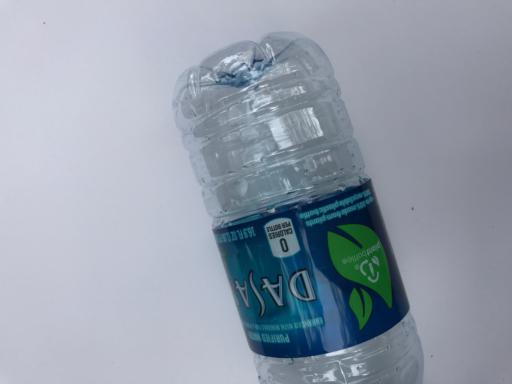
Waste category: plastic